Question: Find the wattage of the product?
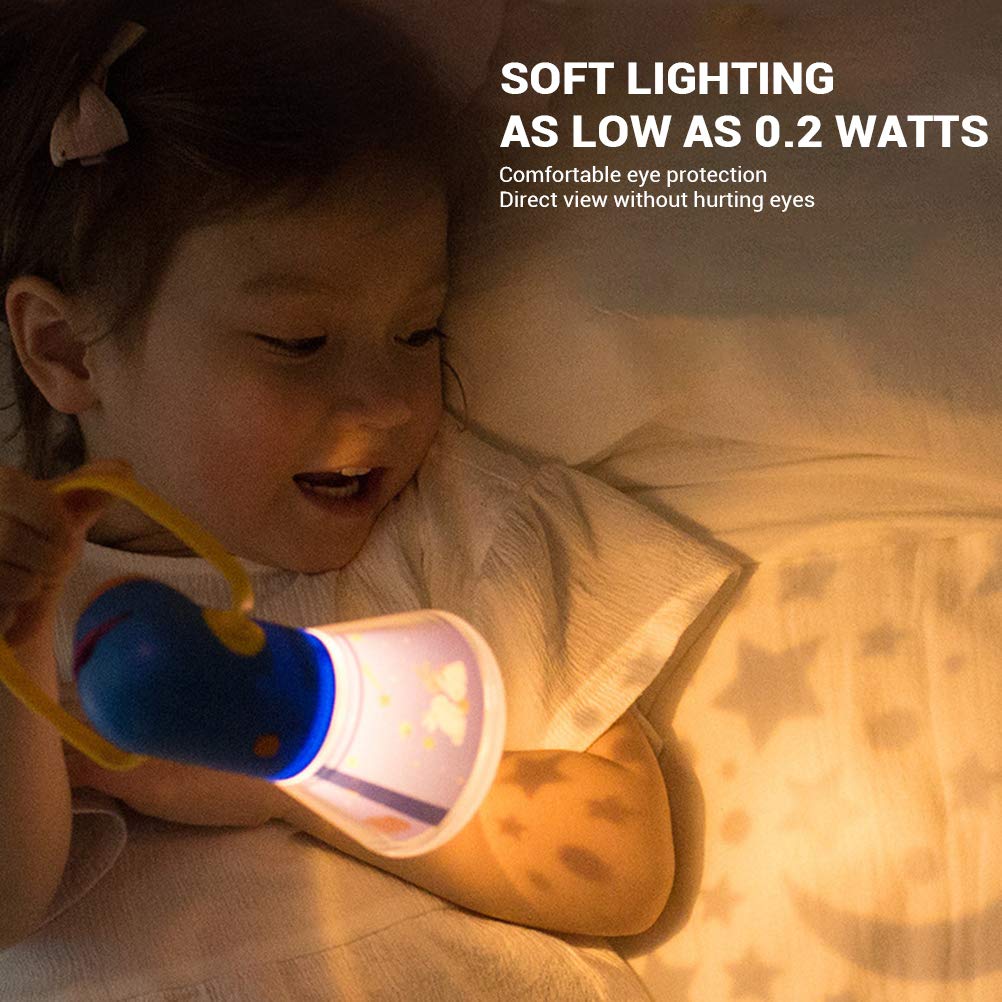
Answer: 0.2 watt